Minor Basilica of the Most Holy Rosary

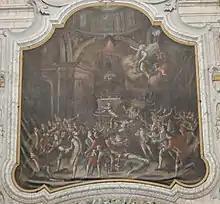
"The Fall of Lightning", by Ludovico Delli Guanti

The altar of the Madonna was commissioned in 1773 to the Neapolitan master marble worker Domenico Tucci (who had already created the marble prospectus in the chapel of San Cataldo in 1771) who was offered a fee of 1140 ducats. The altar's model both in marble and in less valuable materials would be reused in many other churches.